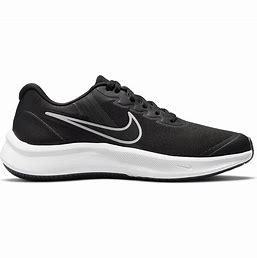
Brand: Nike
Model: Star Runner 3